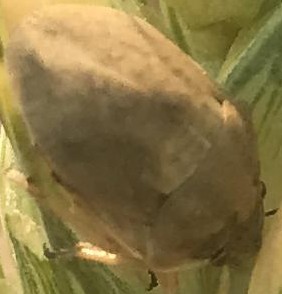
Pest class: occasional_pest